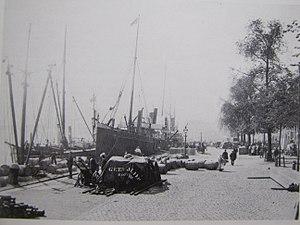
Rotterdam les quais Boompjes et l'avenue Boompjeskade. Photographie de C.E.Mögle, 1899 (archives municipales).
Rotterdam est une commune néerlandaise, située dans la province de Hollande-Méridionale. La population municipale est de 634 660 habitants. Environ 1 424 000 habitent dans son agglomération, qui fait partie de la conurbation de la Randstad. Ses habitants sont les Rotterdamois.
La Boompjes est une avenue de l'arrondissement de Rotterdam-Centre, au sein de la commune de Rotterdam en Hollande-Méridionale. Elle est située le long de la Nouvelle Meuse, sur la rive droite du fleuve.